Eareckson Air Station

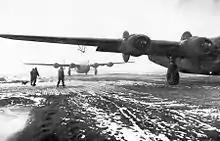
404th Bombardment Squadron B-24 Liberators preparing to take off

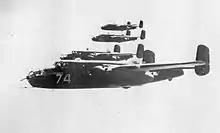
77th Bombardment Squadron B-25 Mitchells in flight

A second attack by B-24 Liberators was launched from Alexai Point and Shemya on 18 July. They found the weather over the northern Kuriles clear with unlimited visibility. The Katkoa Naval Base; Kashiwabra Army Staging Area and a nearby airfield were attacked. However, no hits were observed on the targets. The Japanese defenses were taken by surprise, with only five Mitsubishi A6M "Zero" and a few Nakajima A6M2-N "Rufe" float plane interceptors sent up which were unable to catch the retreating B-24s. After staging though Attu and Shemya for refueling, the B-24s returned to Adak AAF. Most importantly, aerial photographs were taken over the targets which were provided to intelligence analysists. The third attack on 11 August found the Japanese defenses prepared for the American bombers. B-24s from the 404th Bombardment Squadron and B-24s from the 21st Bombardment Squadron were met by intense anti-aircraft fire when they arrived over the Kataoka Naval Base and the Kashiwabra Army Staging Area. This time numerous bomb hits were observed on both targets and many aerial photographs were taken. About 40 Zeros were launched to intercept the Americans and in a 35-minute air battle, the B-24 gunners claimed four Zeros shot down, with one probable and four possibles. The Japanese managed to shoot down one B-24. Another B-24 diverted to Soviet territory and crash-landed at the airfield at Petropavlovsk on Kamchatka Peninsula. One airman was killed in the crash and the survivors were, at least officially, interned in the Soviet Union. At the time, the Soviets were officially, for strategic reasons, neutral in the war between the Japanese Empire and Western Allies; in order to maintain this neutrality, international law required Soviet authorities to intern any Western Allied personnel forced to seek refuge in the USSR as a result of operations against Japan. In reality, however, US aviators who made forced landings on Kamchatka were secretly returned to the United States, by way of a camp in the Kazakh SSR and Iran (which was under British and Soviet occupation at the time). The US aircraft involved were generally retained in the USSR. Over the next few years, dozens of US aircraft with mechanical problems and/or damage from by Japanese defenses were diverted to Soviet bases on Kamchatka – usually Petropavlovsk-Kamchatsky. By the end of 1944, several hundred US aviators had been interned in the Soviet Union. Some of the internees complained about their treatment in the USSR – including accommodation which, to the Americans, resembled prisoner of war camps, and their interrogation by Soviet officials.